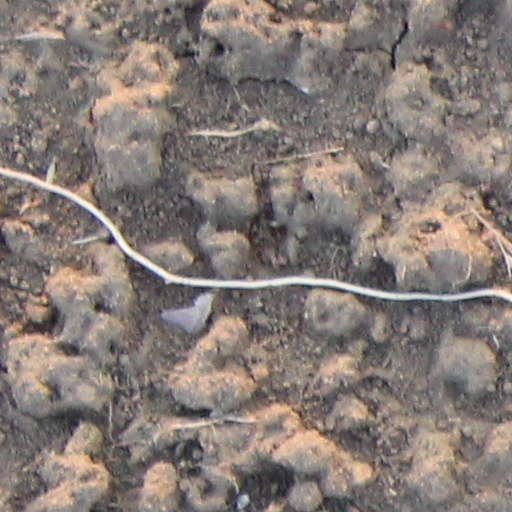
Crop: wheat